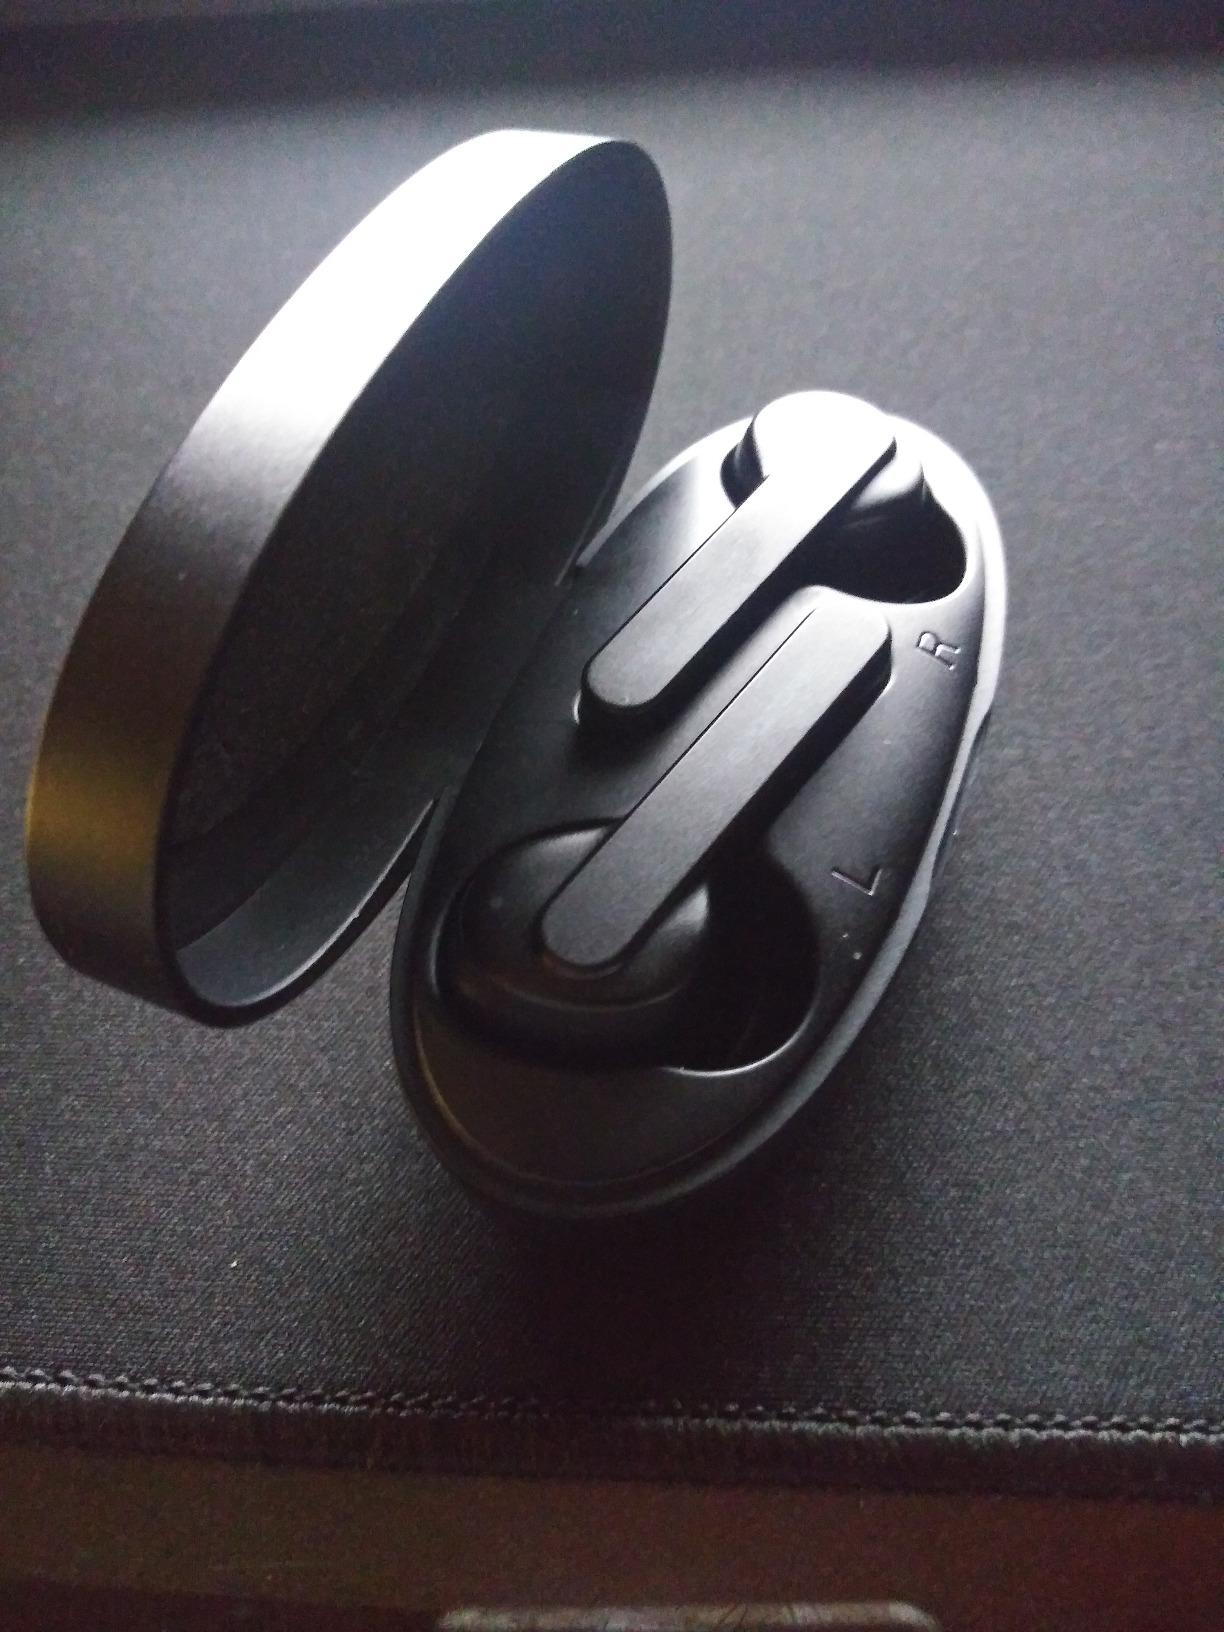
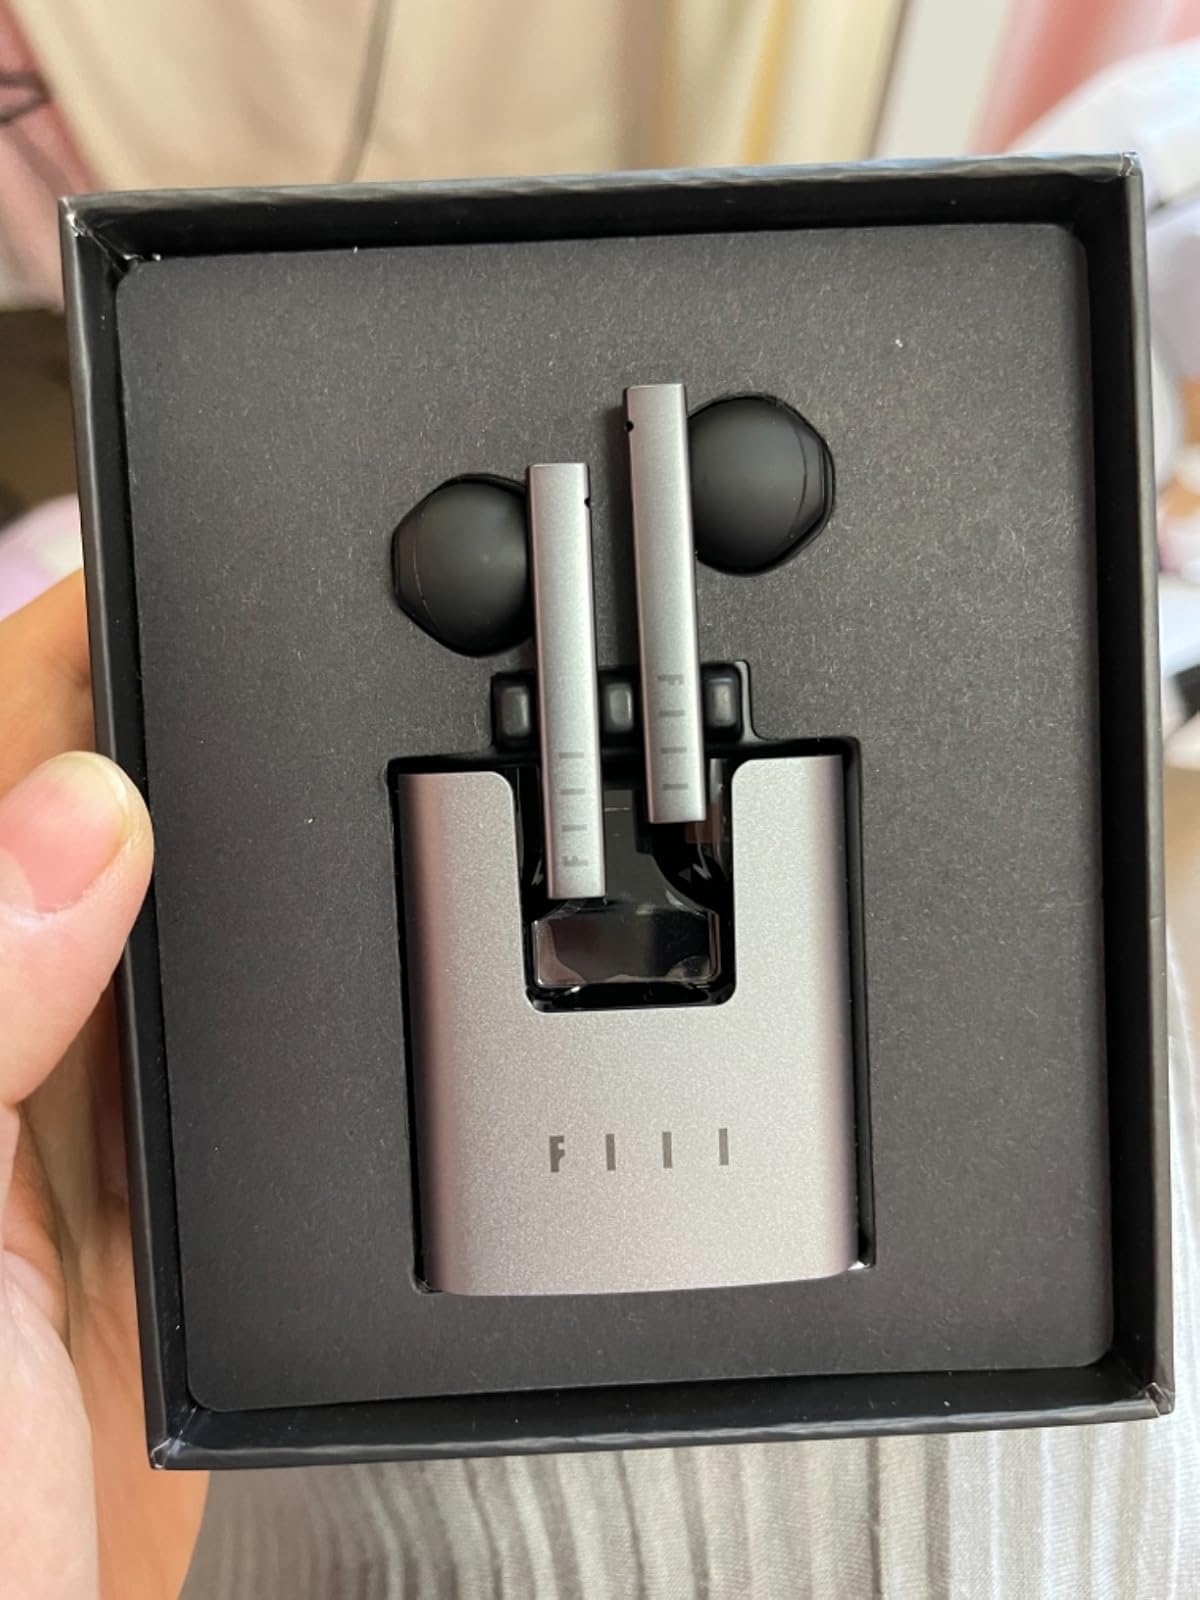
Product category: earbuds
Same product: no